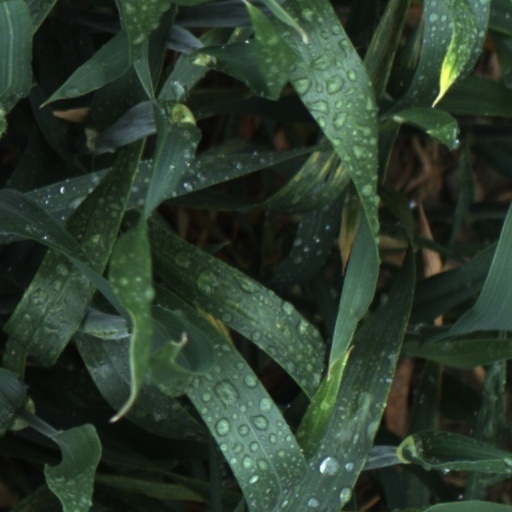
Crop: wheat